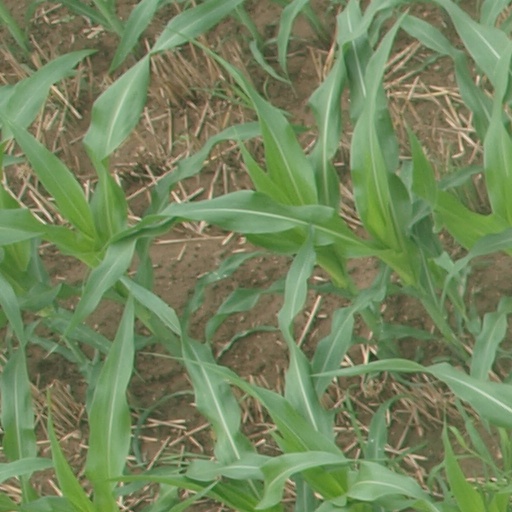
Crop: maize; corn